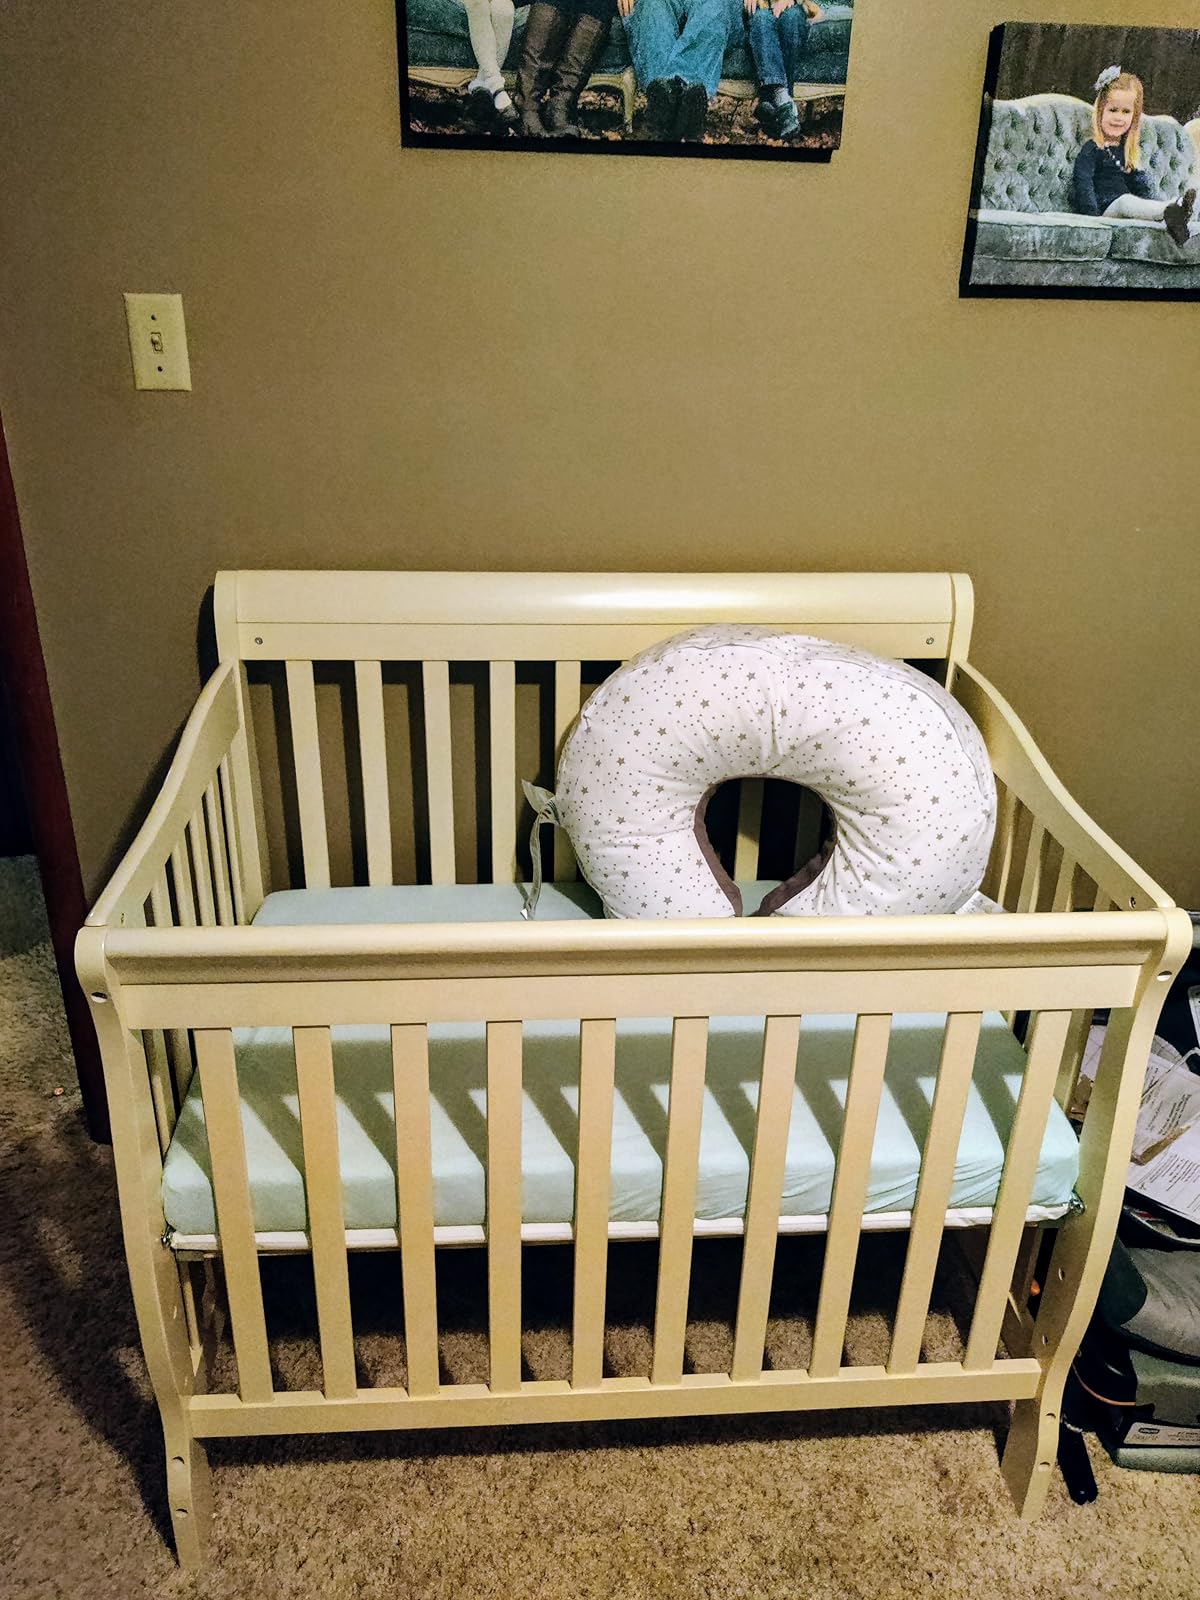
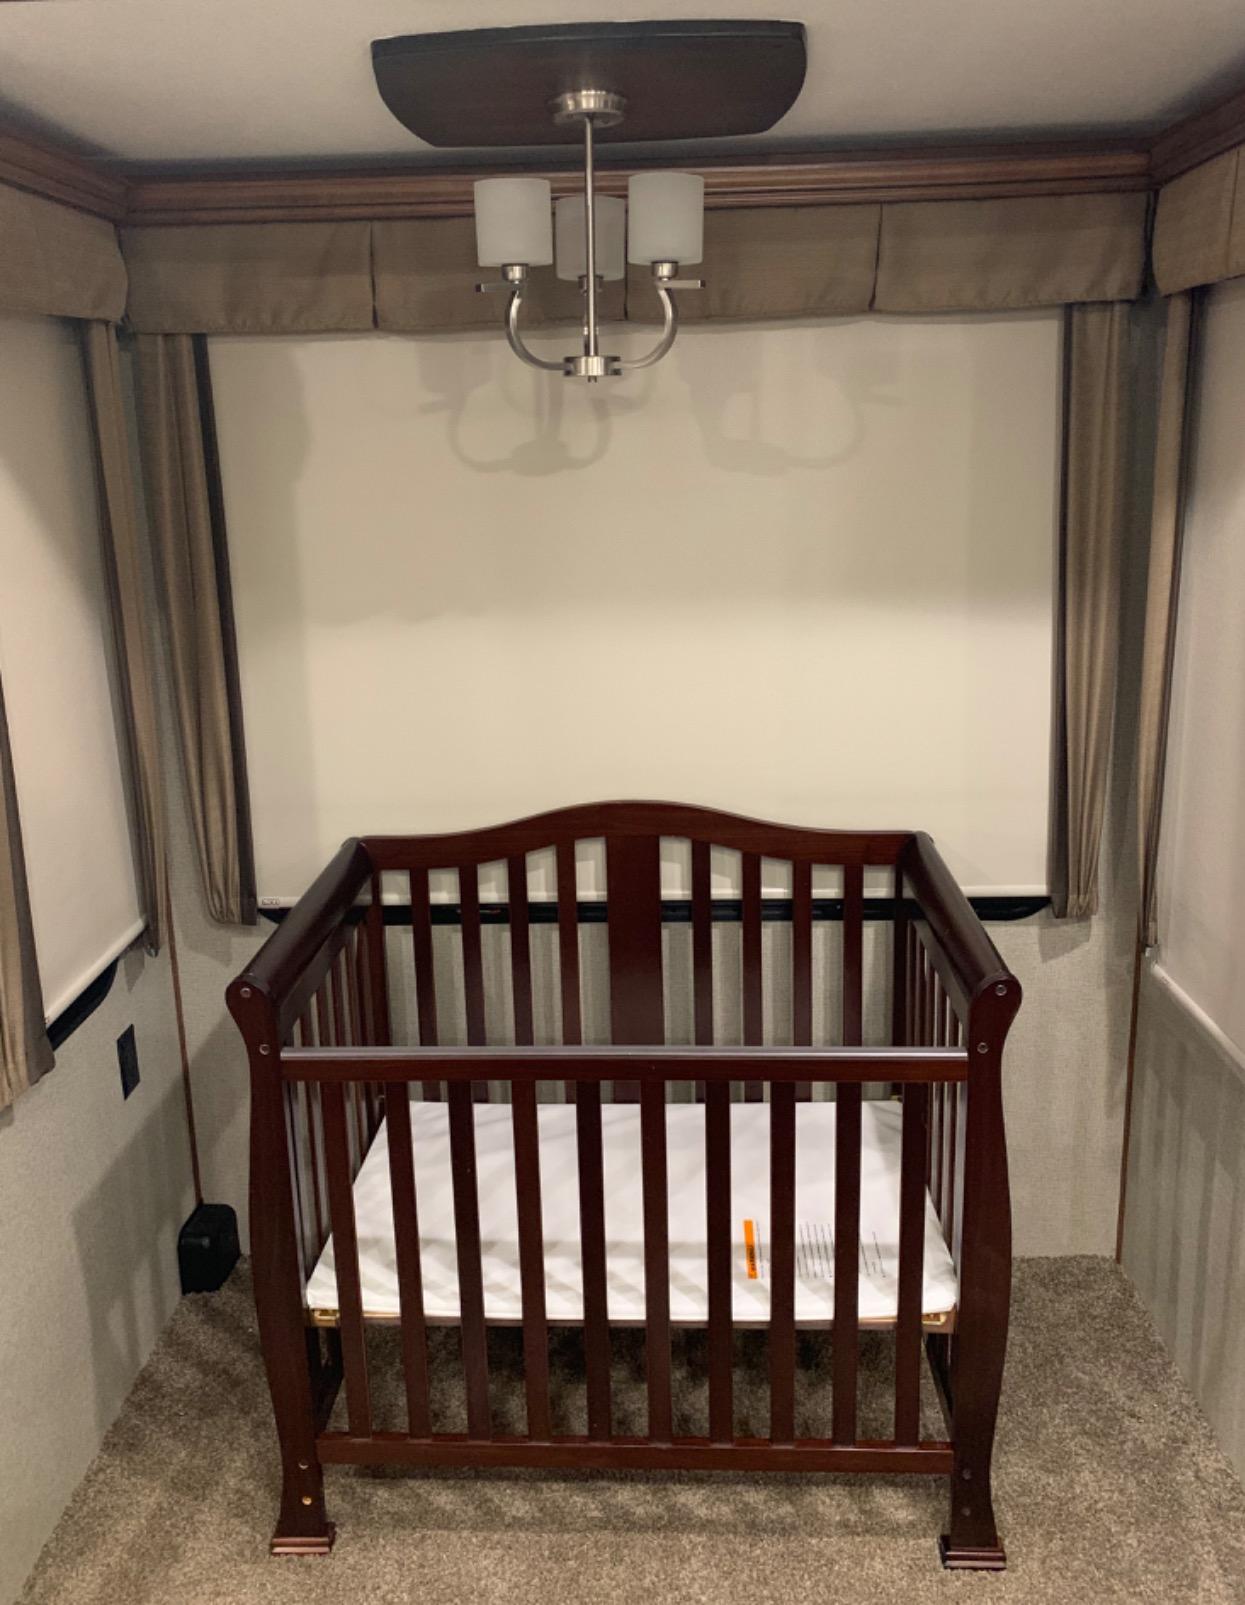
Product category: products_crib
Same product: no